Homoranthus virgatus

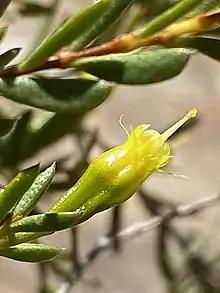
Flower

Homoranthus virgatus commonly known as twiggy homoranthus, is a species of flowering plant in the family Myrtaceae and is found growing in coastal areas of northern New South Wales and in Queensland. It is an upright shrub with wand-like branches, aromatic foliage and white to pink flowers in small clusters at the end of branches.